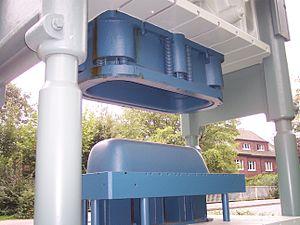
L’Emboutissage est une technique de fabrication permettant d’obtenir, à partir d’une feuille de tôle plane et mince, un objet dont la forme n’est pas développable. L'ébauche en tôle est appelée « Becker », c'est la matière brute qui n’a pas encore été emboutie. La température de déformation se situe entre le tiers et la moitié de la température de fusion du matériau.